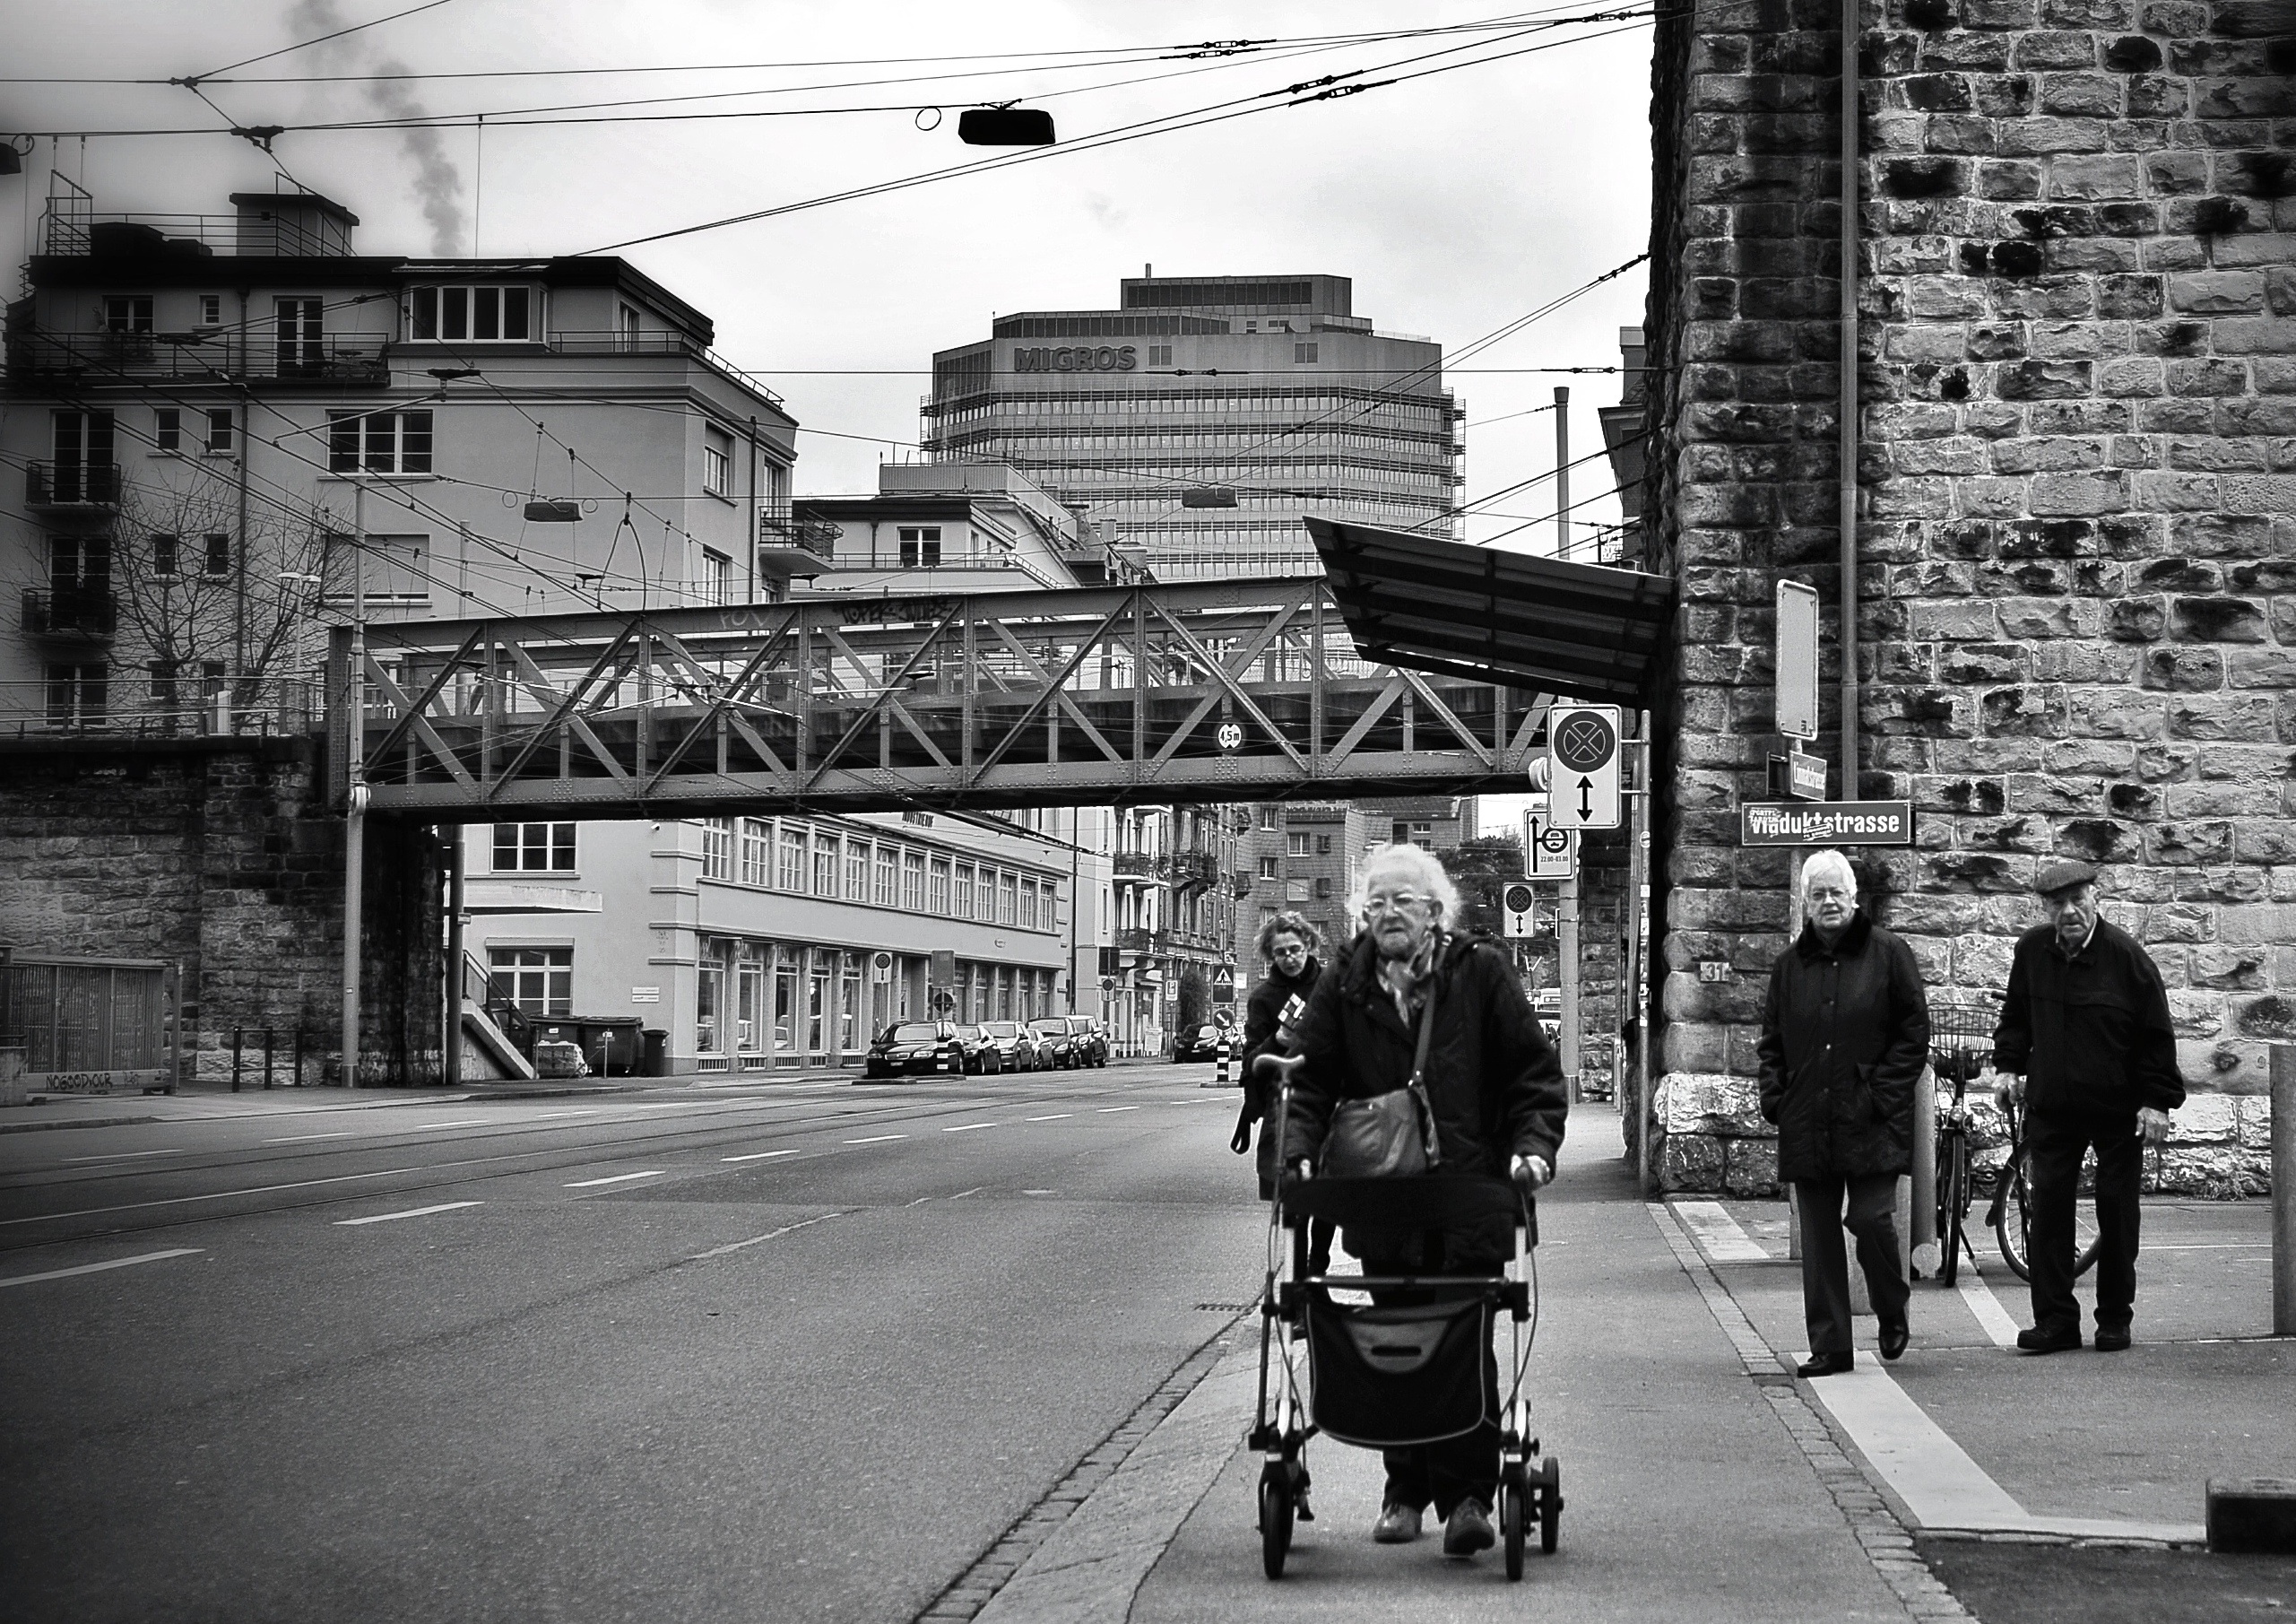
winter, black and white, people, road, white, street, photography, alley, city, urban, nikon, black, monochrome, flickr, bw, candid, infrastructure, swiss, photograph, snapshot, streetart, ch, schweiz, switzerland, zurich, blancoynegro, snapseed, schwarzundweiss, dezember, streetscene, shape, passanten, streetpix, thomas8047, onthestreets, iamnikon, d300s, blackandwithe, streetphotographer, streetartstreetlife, 175528, strassencene, zurichstreets, migros, z ri, stadtz rich, viadukt, viaduktstrasse, zurichlife, lettenweg, lterwerden, urban area, monochrome photography, film noir